Impeller

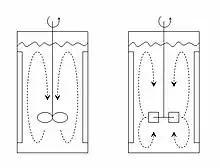
Axial flow impeller (left) and radial flow impeller (right)

Impellers in agitated tanks are used to mix fluids or slurry in the tank. This can be used to combine materials in the form of solids, liquids and gas. Mixing the fluids in a tank is very important if there are gradients in conditions such as temperature or concentration.